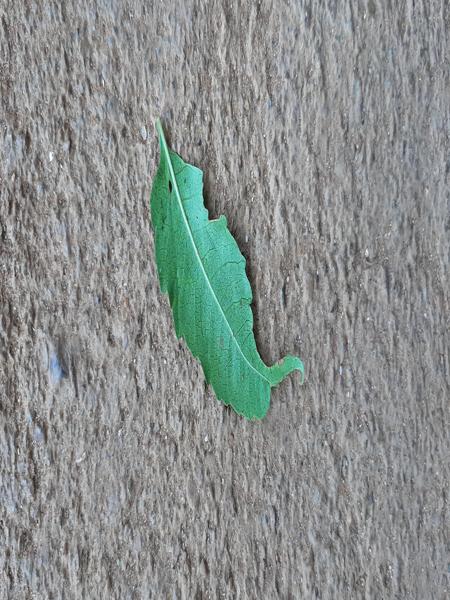
Plant: Neem